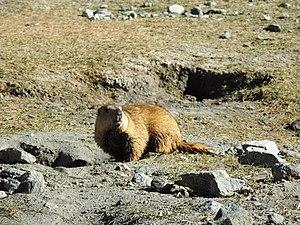
La Marmotte à longue queue est une espèce de marmotte.